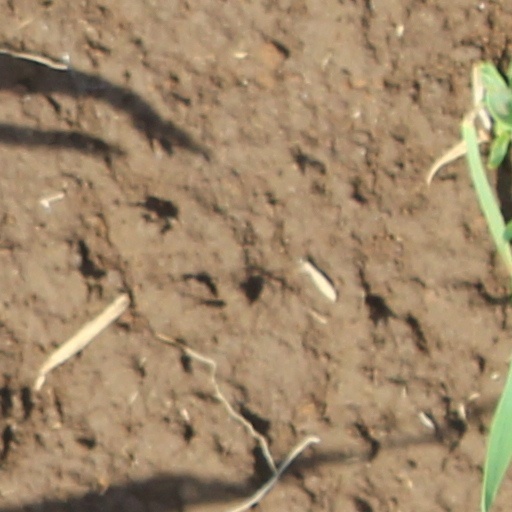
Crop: wheat